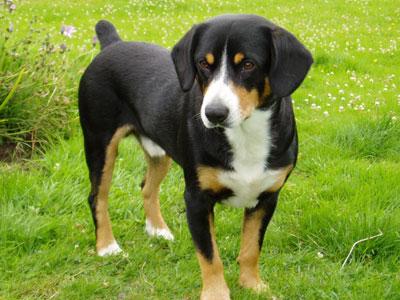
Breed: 221-n000055-EntleBucher